Gandhinagar

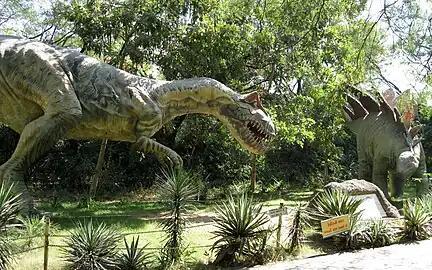
Indroda Dinosaur and Fossil Park

Gandhinagar has an average elevation of . The city sits on the banks of the Sabarmati River, in north-central-east Gujarat. The 20,543 km area around Gandhinagar is defined by Gujarat capital territory. Gandhinagar spans an area of . The river frequently dries up in the summer, leaving only a small stream of water. Gandhinagar is India's tree capital with 54% green cover on its land area.